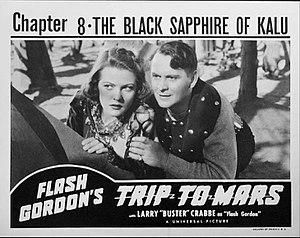
Flash Gordon est un comic strip américain de science-fiction créé le 8 janvier 1934 par Alex Raymond pour King Features Syndicate. En France, il est aussi connu sous le nom de Guy l'Éclair.